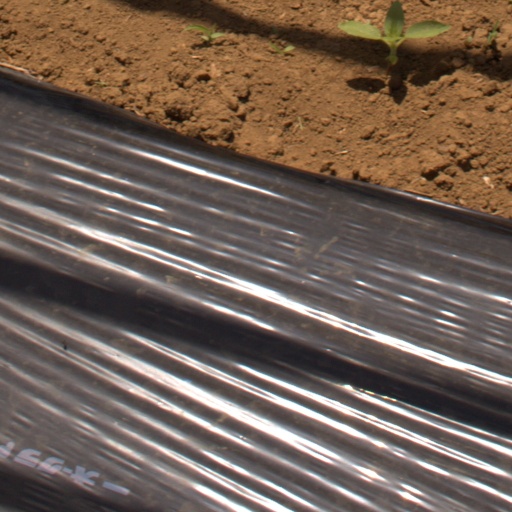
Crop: Jerusalem artichoke